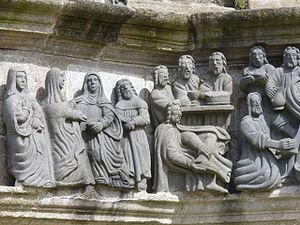
Le lavement des pieds, appelé aussi podonipsie en grec ou pedilavium en latin, est un acte rituel accompli en mémoire du lavement des pieds des apôtres par Jésus-Christ la veille de sa Passion, avant de se mettre à table pour la cène.